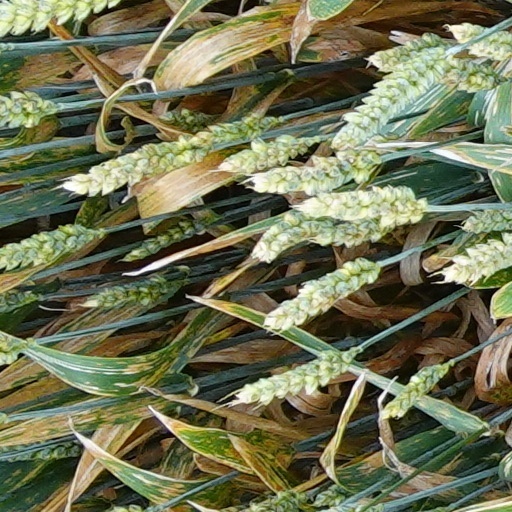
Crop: wheat